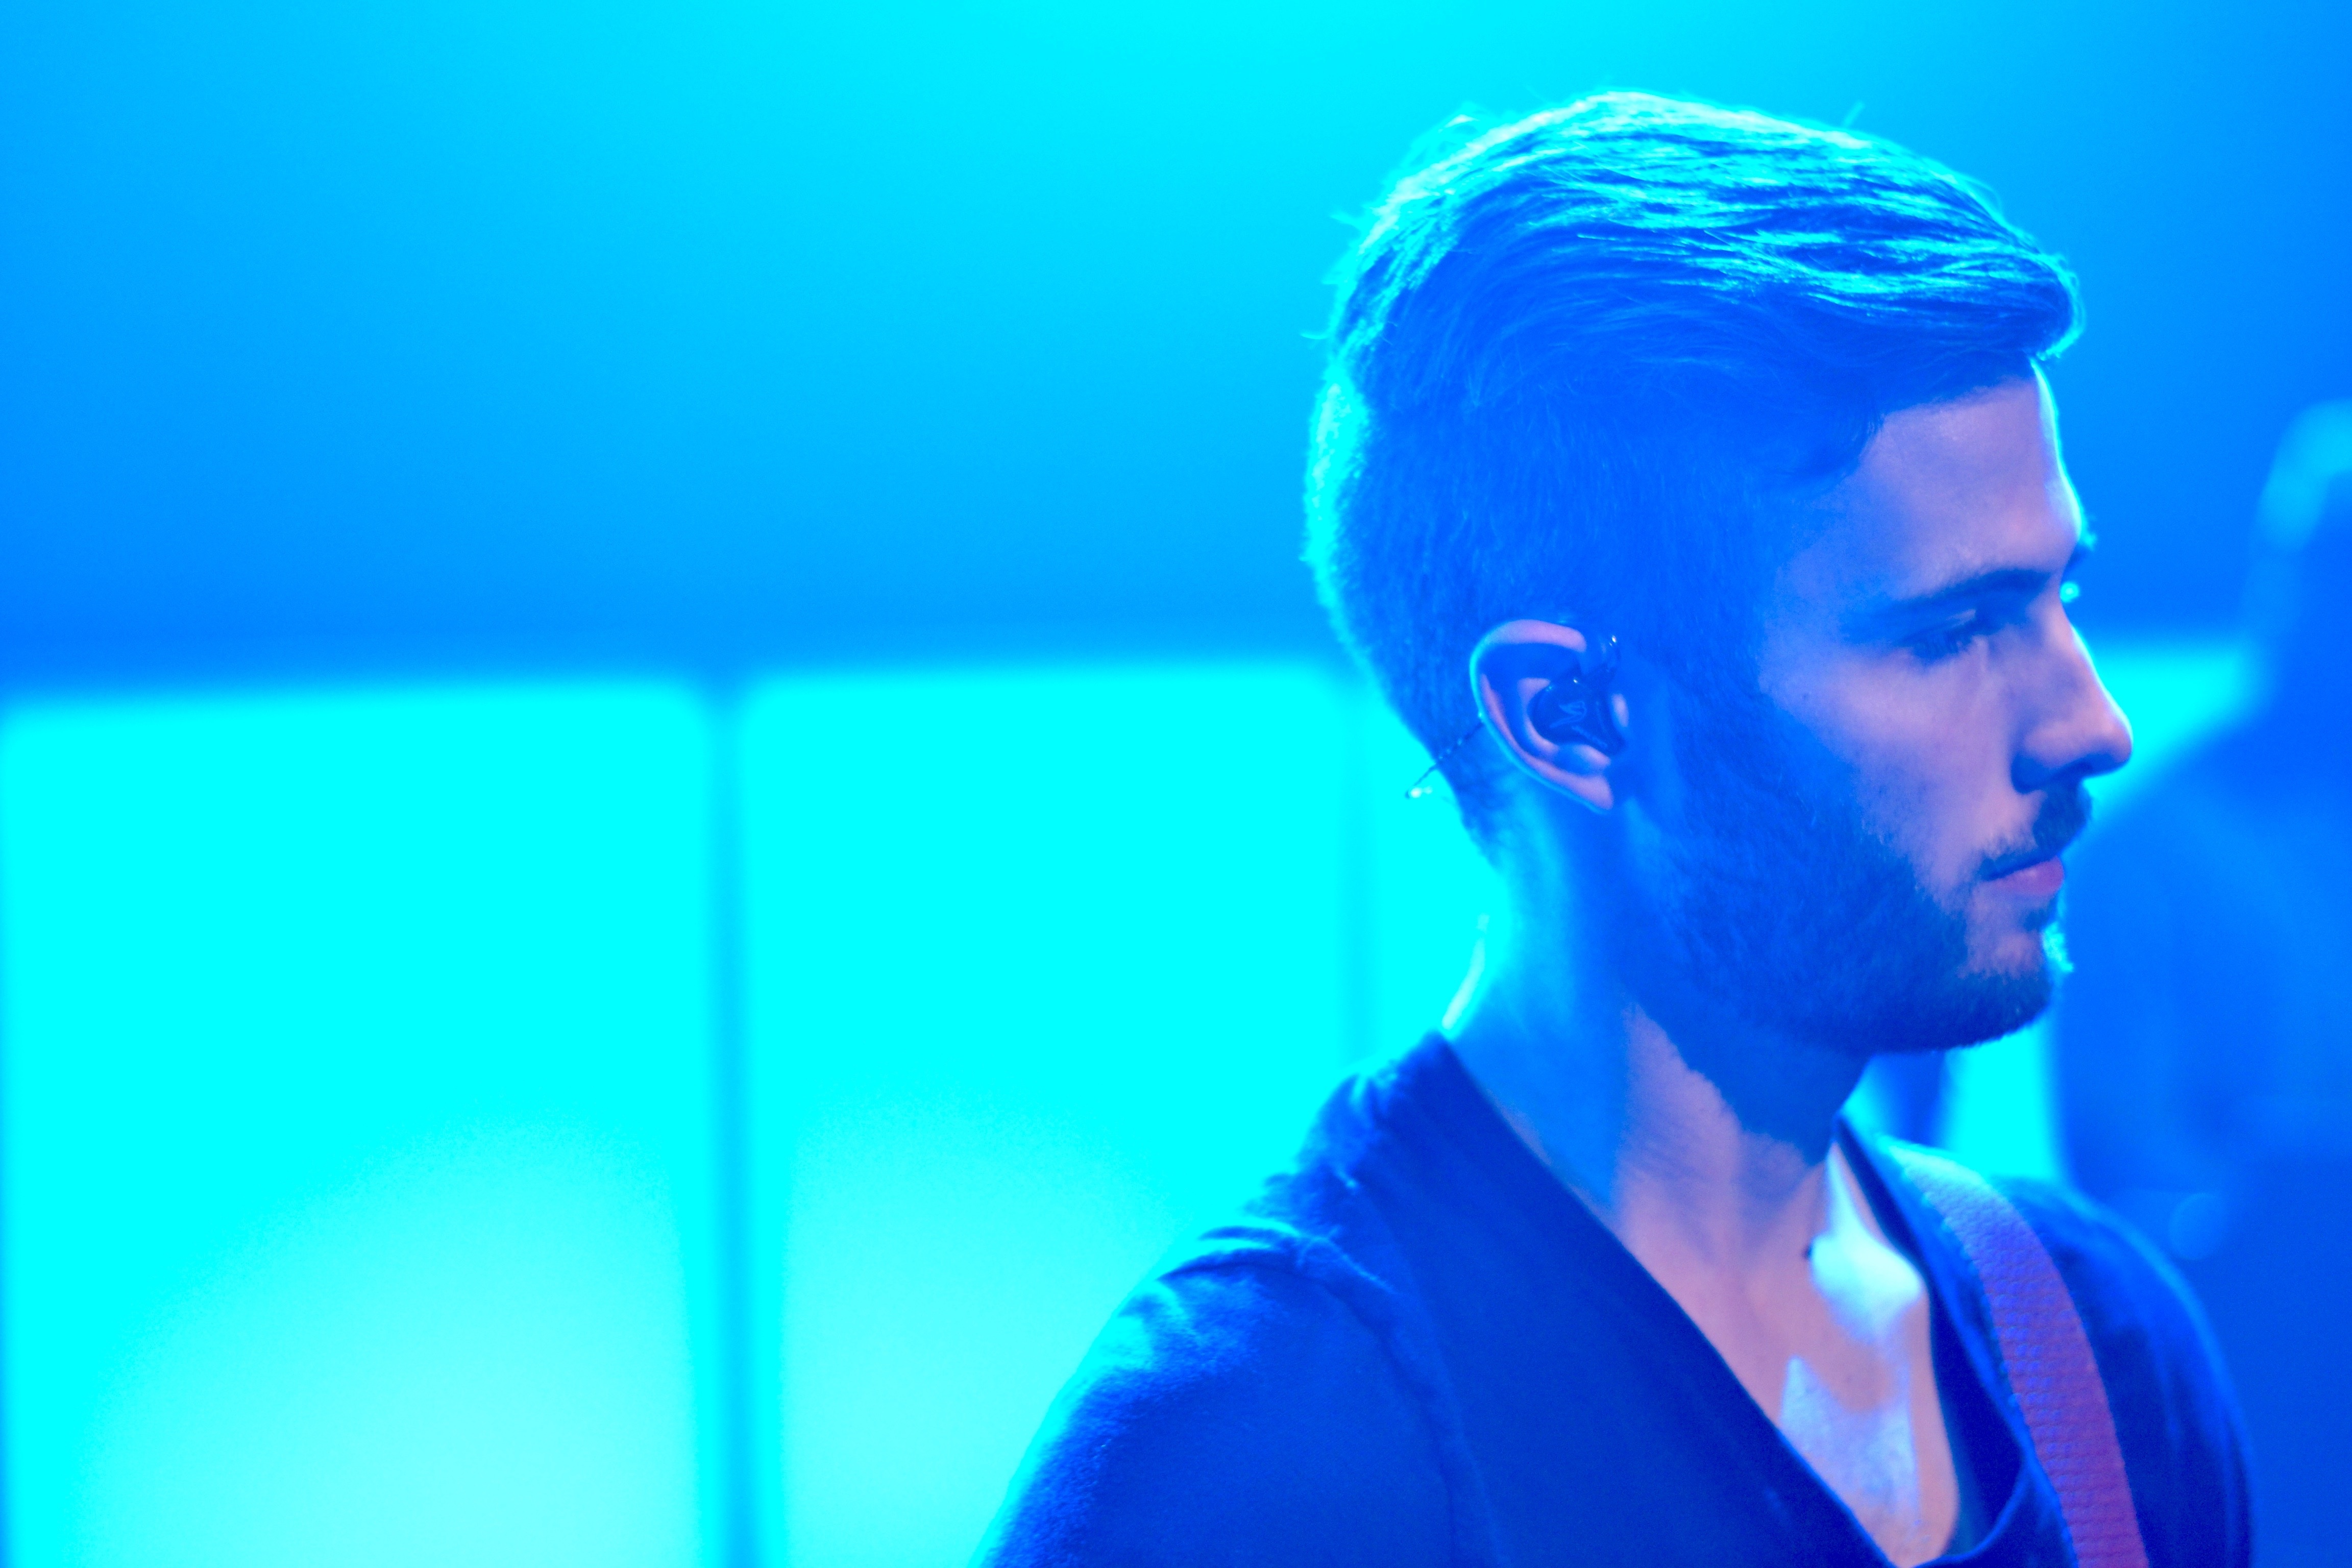
music, concert, singer, blue, performance, singing